2006 Lebanon War

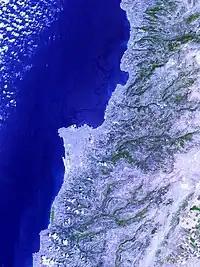
Image from space showing Jiyyeh oil slick in darkest blue, picture centered on Beirut. The largest oil spill in the history of the Mediterranean, it was caused by an Israeli air strike on Jiyeh power station on 10 August 2006.

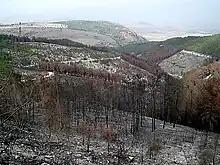
A burnt forest in northern Israel caused by Hezbollah rockets

On 13 July 2006, and again on 15 July, the Israeli Air Force bombed the Jiyeh power station, south of Beirut, resulting in the largest-ever oil spill in the Mediterranean Sea. The plant's damaged storage tanks leaked an estimated 12,000 to 15,000 tonnes (more than 4 million gallons) of oil into the eastern Mediterranean. A oil slick covered 170 km (105 statute miles) of coastline, and threatened Turkey and Cyprus. The slick killed fish including the Atlantic bluefin tuna, a species already nearing extinction in the Mediterranean, and threatened the habitat of the endangered green sea turtle. It also potentially increased the risk of cancer in humans. An additional 25,000 tons of oil burned at the power station, creating a "toxic cloud" that rained oil downwind. The Lebanese government estimated it would take 10 years to recover from the damage of the strike. The UN estimated the cost for the initial clean-up at $64 million.